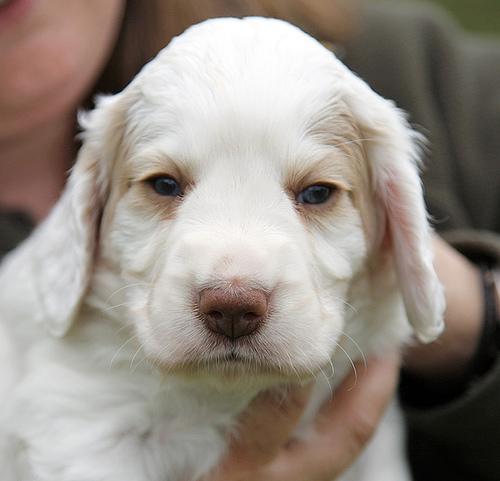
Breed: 235-n000097-clumber